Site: brandenburg
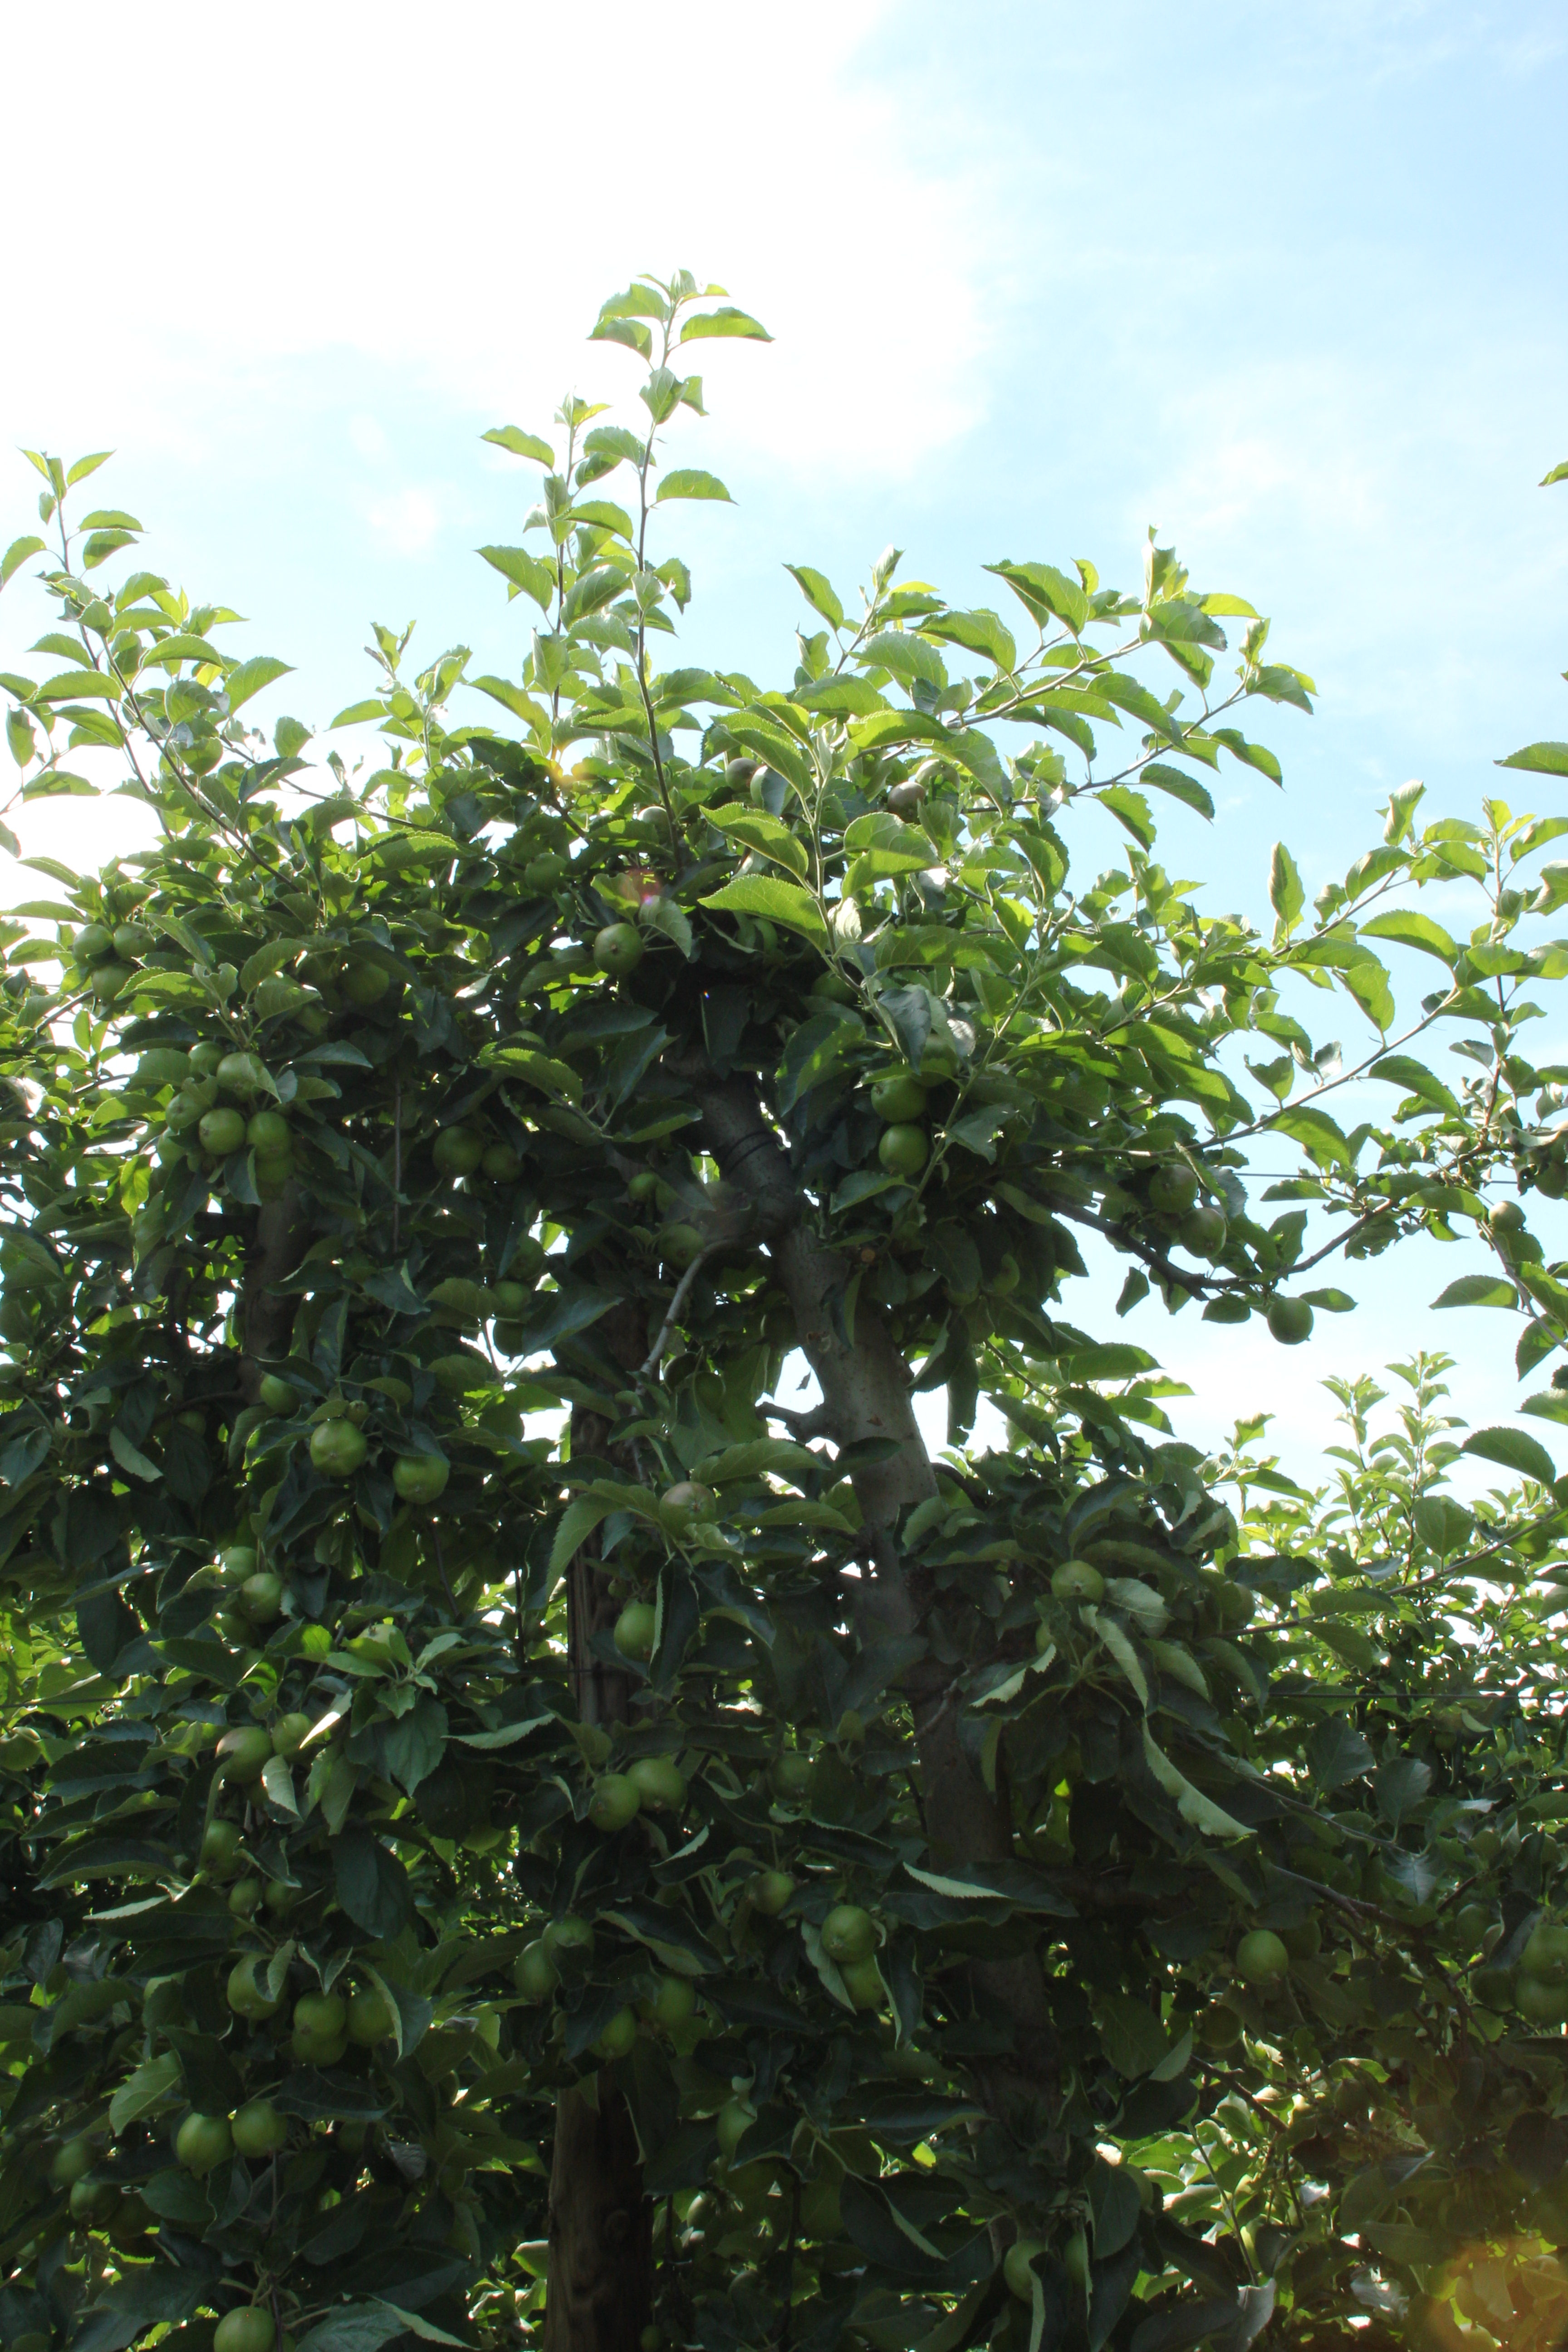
Growth stage (BBCH 74): Development of fruit